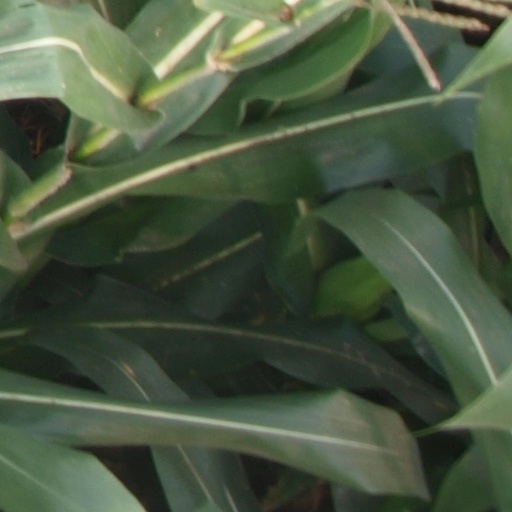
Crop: maize; corn